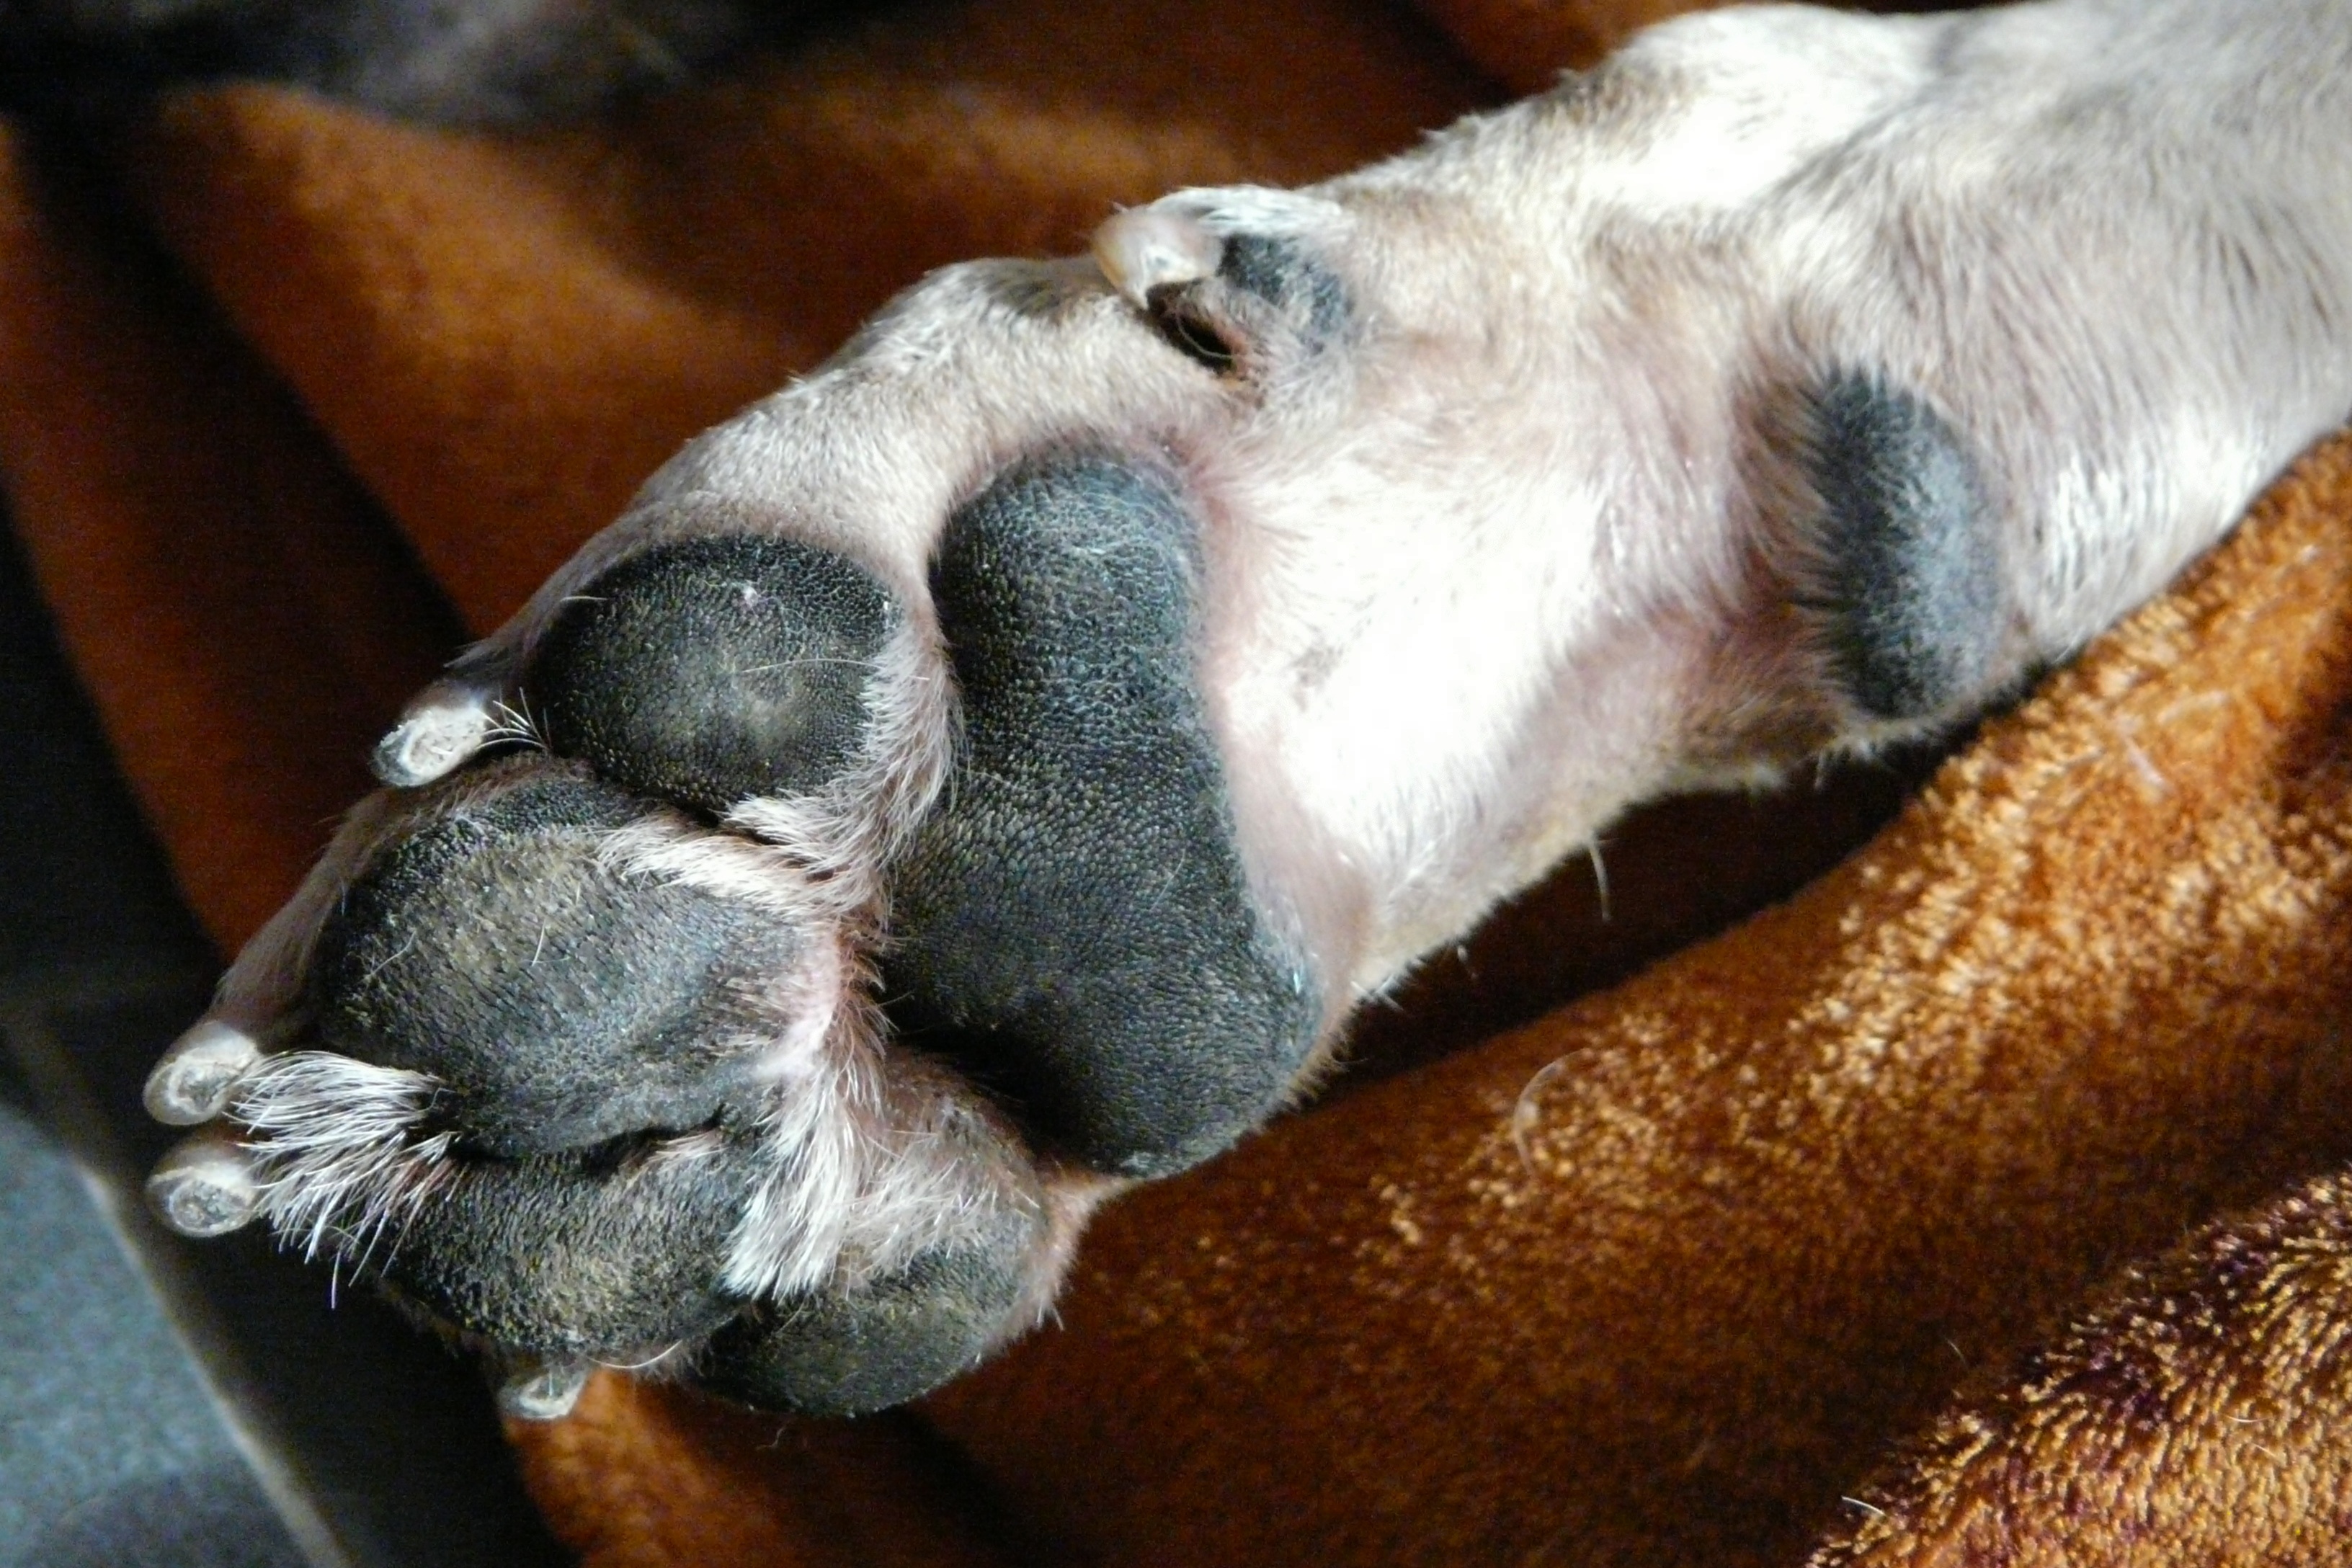
puppy, dog, animal, pet, fur, foot, mammal, close, claw, close up, vertebrate, paws, luck, ten, dog paw, animal paws, dog like mammal, ball of foot